List of birds of Montenegro

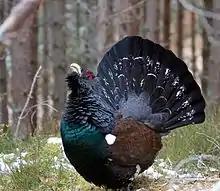
Western capercaillie

The Phasianidae are a family of terrestrial birds. In general, they are plump (although they vary in size), and have broad, relatively short wings.